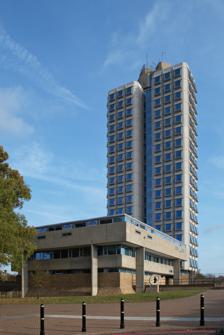
Building: Attenborough Building
Country: United Kingdom
Year built: 1970
52°37′16.5″N 1°7′26.4″W / 52.621250°N 1.124000°W / 52.621250; -1.124000 The Attenborough Tower with the seminar block in the foreground Attenborough Building The Attenborough Building is the tallest building on the campus of the University of Leicester , and houses arts and humanities departments . The building comprises three distinct elements: an 18-storey tower block containing 270 offices and tutorial rooms; a low-rise building, known within the University as the 'Attenborough Seminar Block', containing seminar rooms and computing facilities; and an underground area housing two large lecture theatres and the University Film Theatre. It was designed by Arup Associates and constructed between 1968 and 1970, with Ove Arup as the chief engineers. The university's development plan at the time called for two other similar towers, but these were never built. The building was named after Frederick Attenborough , who was principal of the then University College from 1932 until 1951, and father of Richard and David Attenborough . By the time of the opening ceremony Frederick was elderly and frail, so the building was opened on his behalf by his youngest son John . The tower reaches a height of 52 metres, making it one of the tallest buildings in the city. It is constructed with a concrete frame, which was cast in situ , and clad with pre-cast concrete panels. Each floor consists of three leaves of space containing the offices. These are separated by the central lobby and service area, which contains a staircase and a lift . It was built with a paternoster lift , but this was closed in December 2017 as maintenance had become too expensive. The University's hilltop location makes the top floor of the tower one of the best vantage points in the city, to the extent that the University have fixed a notice at the base of the tower warning tourists that it is not open for the public "to view the city from a height". The top floor currently houses offices for the research students of the School of Archaeology and Ancient History, and formerly contained music practice rooms, including a full-size grand piano , until it was moved out on 29 March 2007. The seminar block includes the main entrance to the building. It is connected to the second floor of the tower by a covered bridge. It contains small teaching rooms on four levels, including one basement level. The block underwent significant refurbishment during the summer of 2005, including work to install a lift to make the building conform to the Disability Discrimination Act – previously, access to the different levels of the seminar block was by staircase only. While the base of the tower uses yellow-brown brick seen in other buildings on campus, the seminar block features a concrete finish that more closely matches Denys Lasdun 's adjacent brutalist Charles Wilson Building. In front of the main entrance is a raised piazza , beneath which are the subterranean lecture theatres. There are two lecture theatres, seating 204 and 96 people respectively. The third room was previously a proscenium theatre, and was used by the Leicester University Theatre (LUT) society for their performances. In 2003, the theatre was converted into the 144-seat University Film Theatre, featuring a projection screen and surround sound system, in preparation of the launch of a new Film Studies degree. The building should not be confused with the Attenborough Arts Centre , which is located on the opposite side of University Road, adjacent to the University's Medical Sciences Building. Thoughts on the building Due to its unusual design, it has been compared by Leicester residents to a giant " cheese grater ". ...eighteen monotonous storeys, prickly with window units angled out from top to bottom of the pre-cast concrete panels, a feature more successful inside than out. — Nikolaus Pevsner References